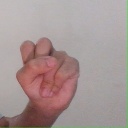
अक्षर: स